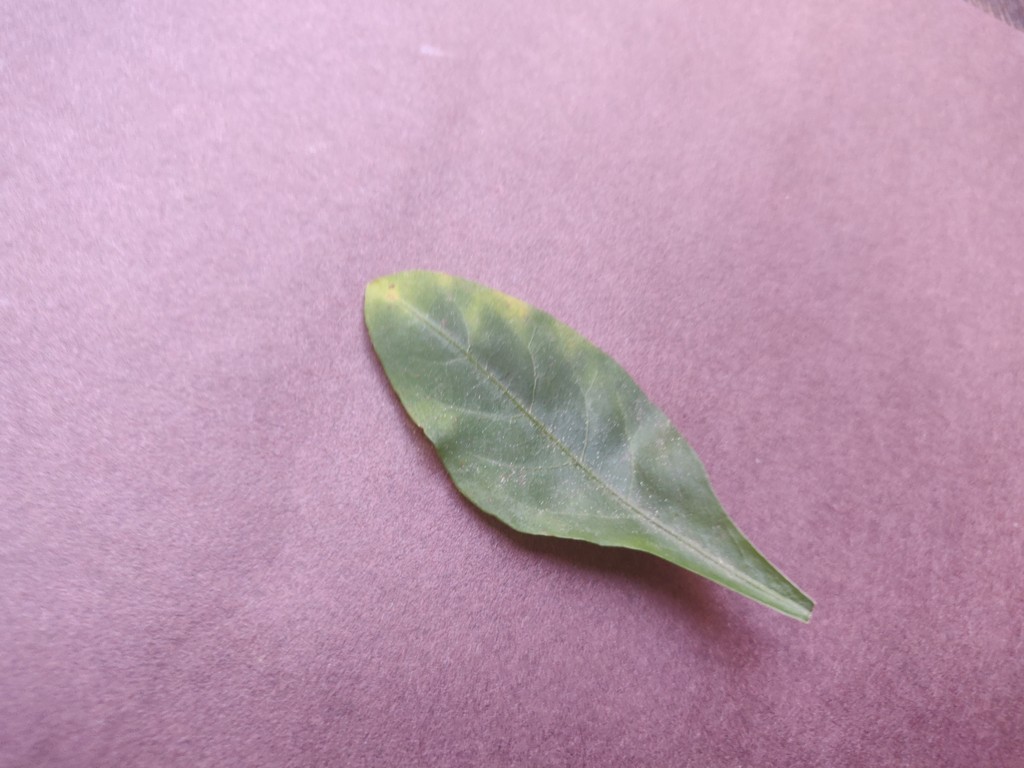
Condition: Unhealthy
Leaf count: single
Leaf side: front